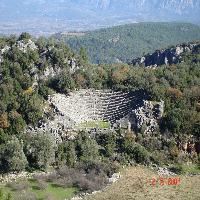
Weather: sun or clear